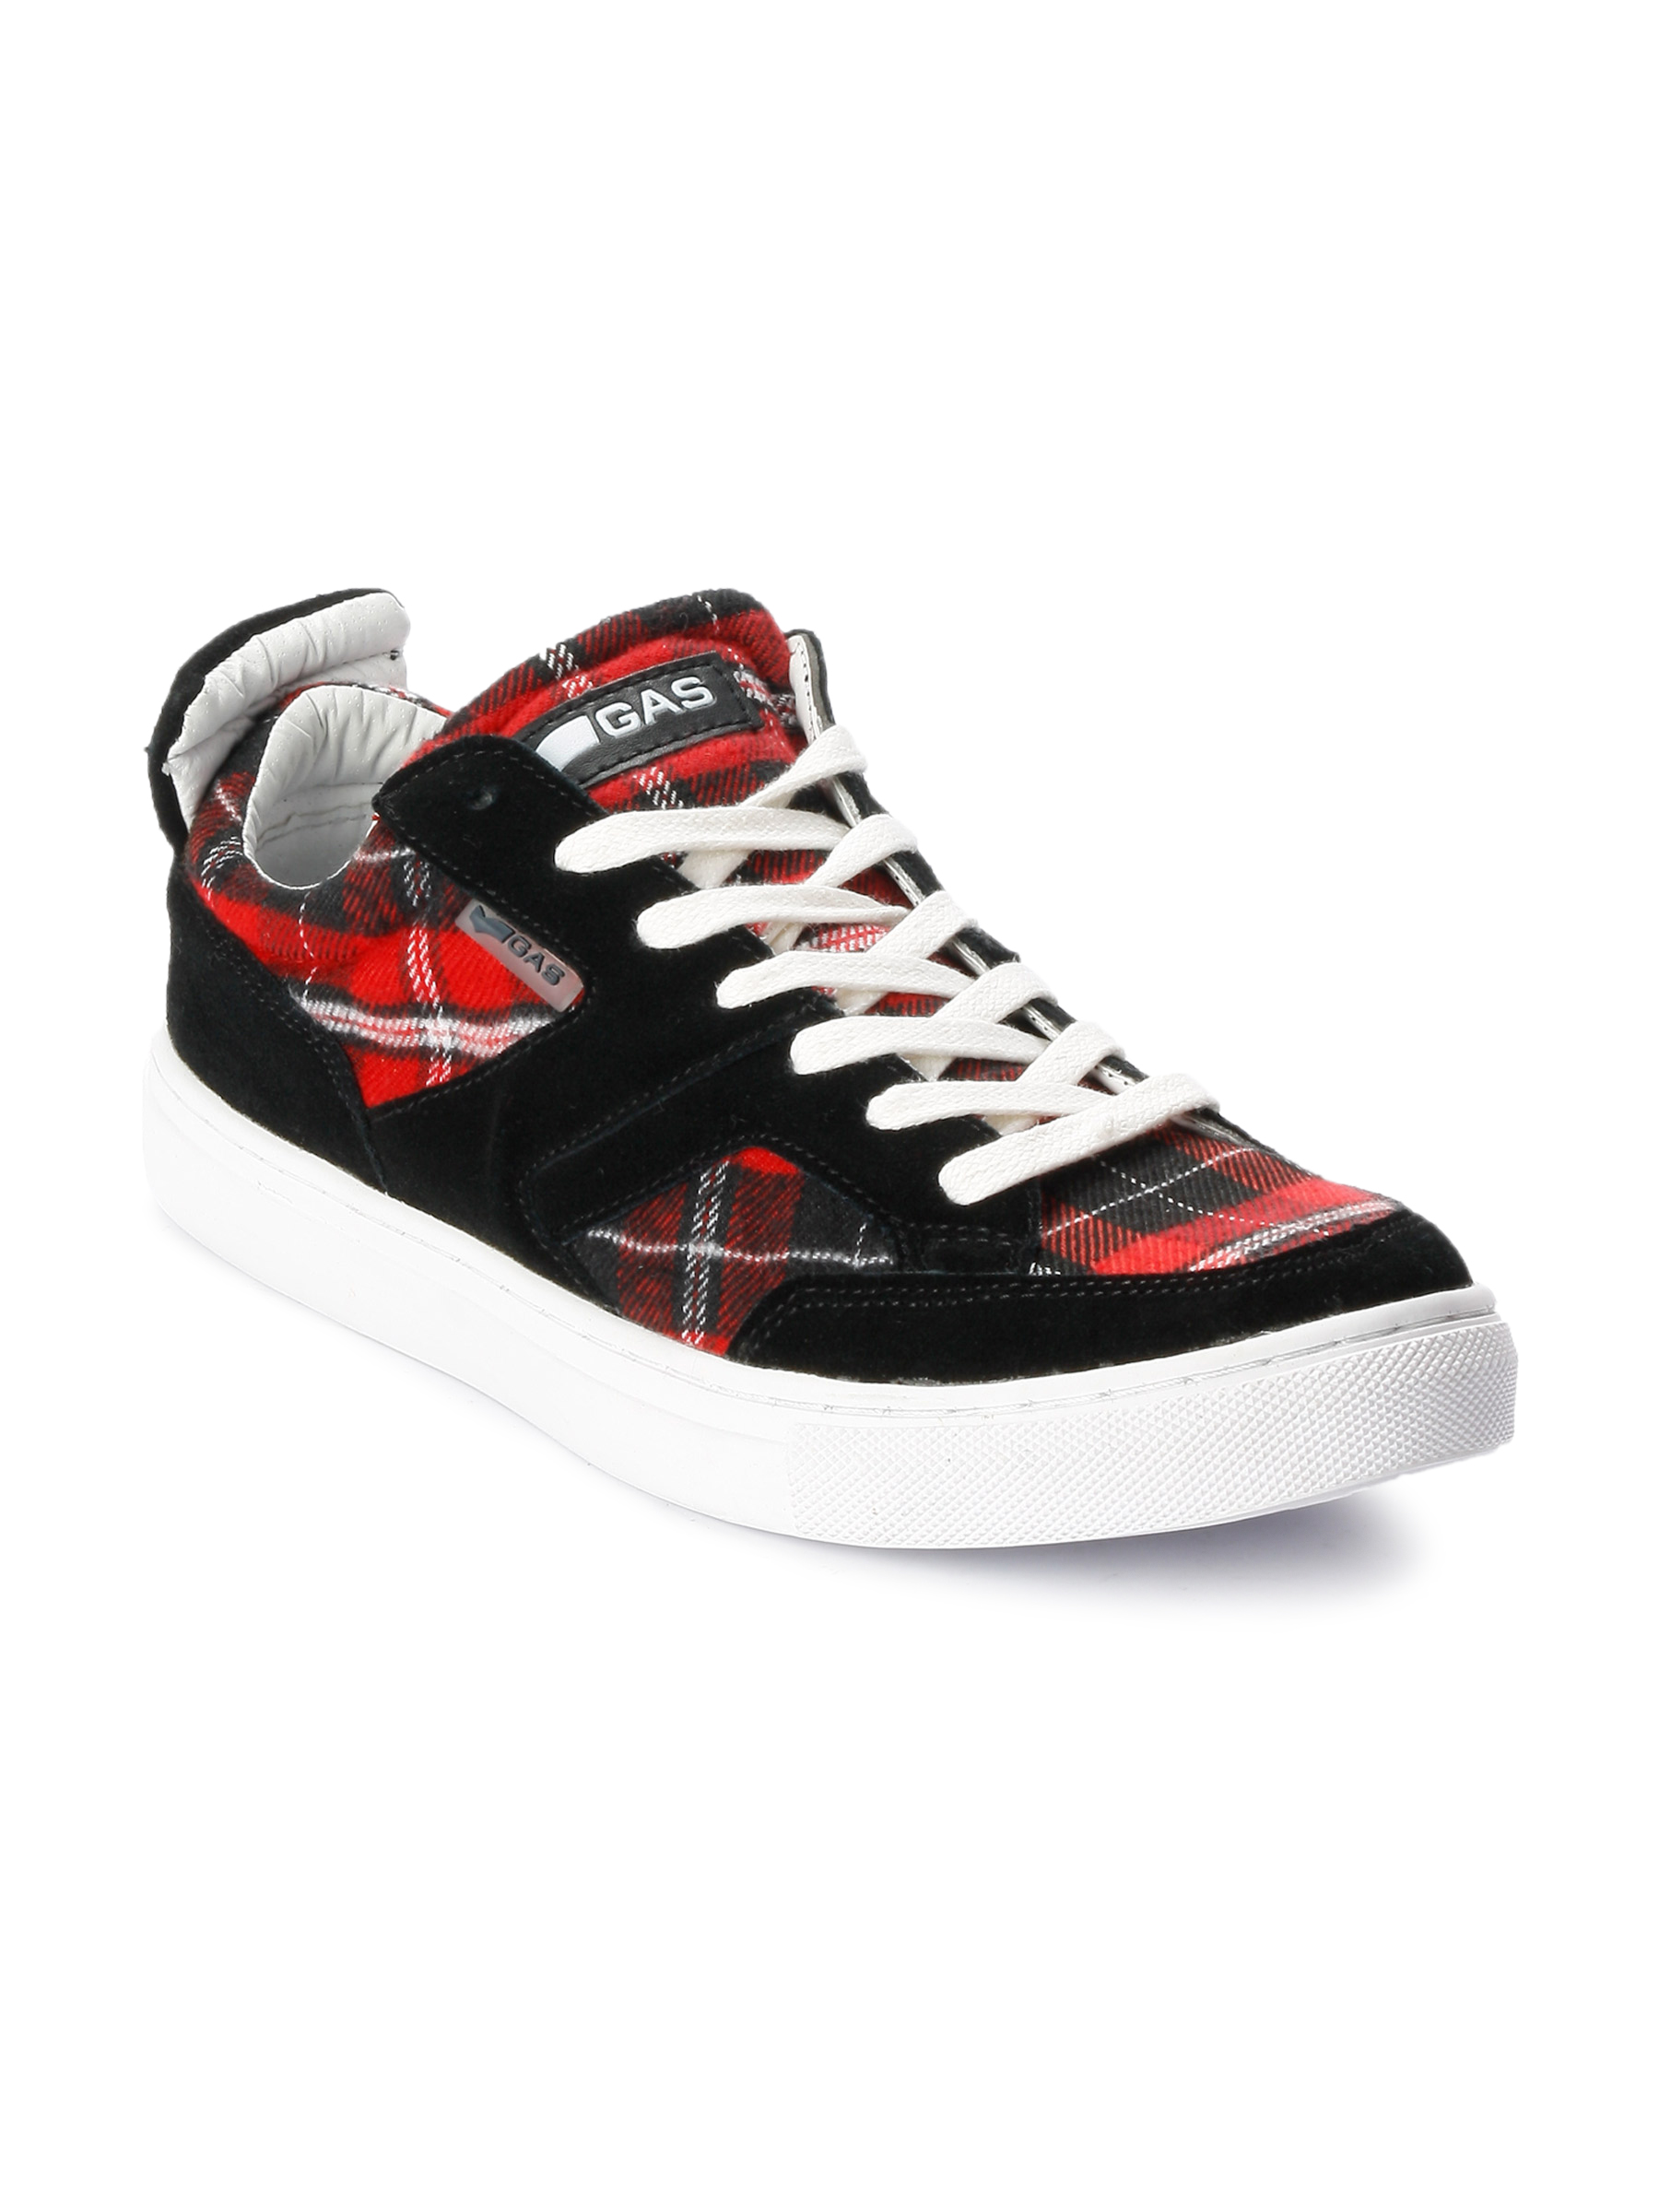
Gas Men Skate 003 Casual Shoe
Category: Footwear / Shoes / Casual Shoes
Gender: Men
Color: Black
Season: Summer 2013
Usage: Casual